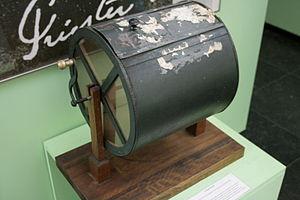
Tambour employé pour la désignation par tirage au sort des conscrits en Belgique jusqu'en 1909. Stedelijk Museum, Alost, Belgique
En politique, le tirage au sort permet de désigner jurés et magistrats exécutifs, législatifs et judiciaires au moyen du hasard et parmi un ensemble de candidats universel ou restreint.
Le tirage au sort est une méthode pour prendre une décision, faire un choix, où le résultat est laissé au hasard.